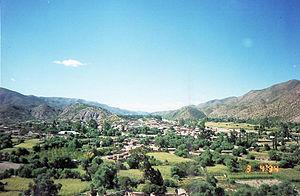
Vitichi est une localité du département de Potosí en Bolivie située dans la province de Nor Chichas. Sa population s'élevait à 789 habitants en 2001.